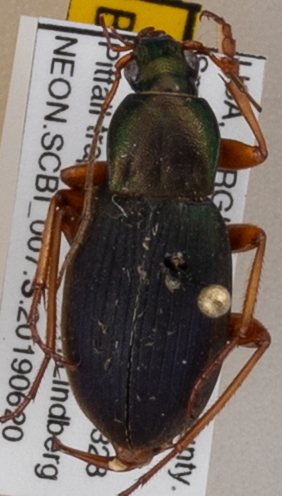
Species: Chlaenius aestivus
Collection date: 2019-06-20
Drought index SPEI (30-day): -0.27
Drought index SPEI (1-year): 2.09
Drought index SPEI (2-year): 2.09